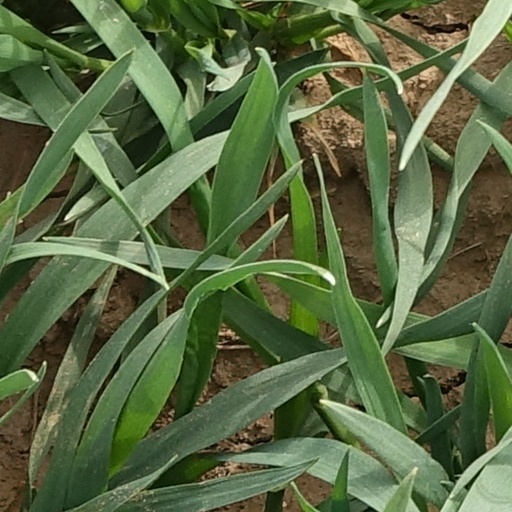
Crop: wheat